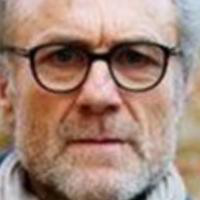
Age group: age 66-80